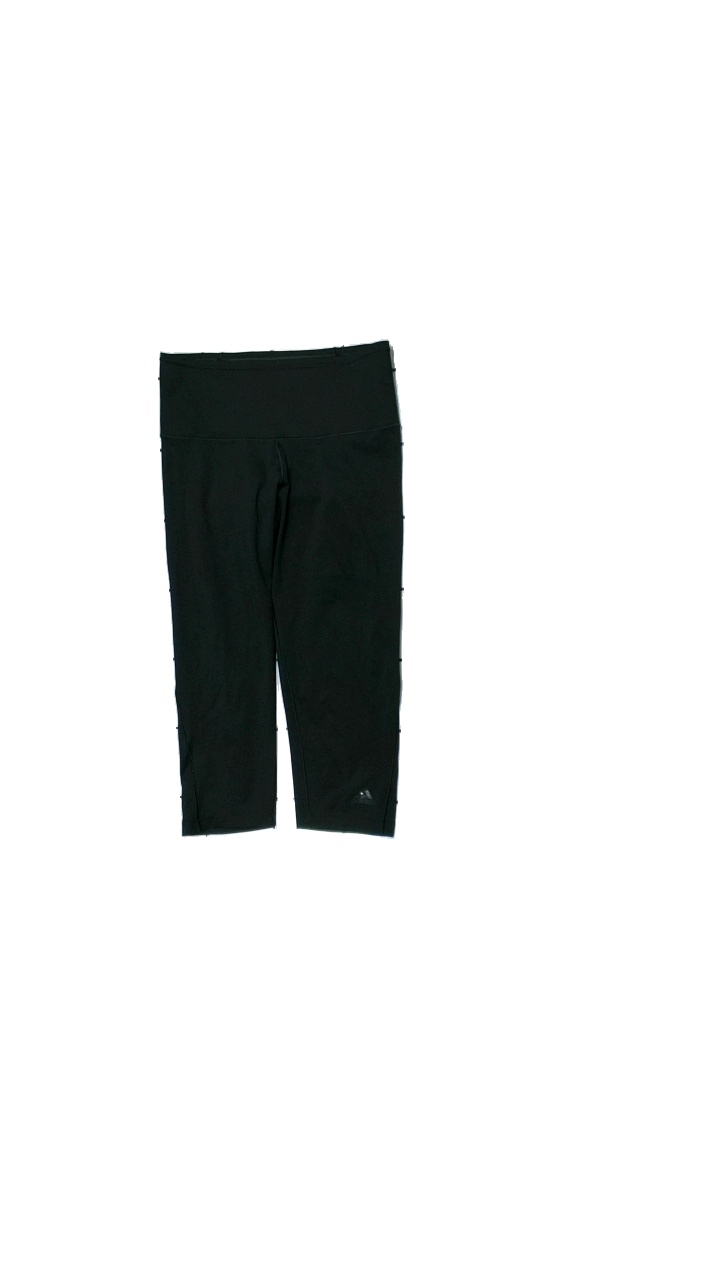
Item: Tights (Ladies)
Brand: Adidas
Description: korta tränings tights
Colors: Black
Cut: None
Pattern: Logo print
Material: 80% polyester 20% elastan
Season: All
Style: Sports
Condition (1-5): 4
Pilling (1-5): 5
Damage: märkes tryck slitet
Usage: Reuse
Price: <50